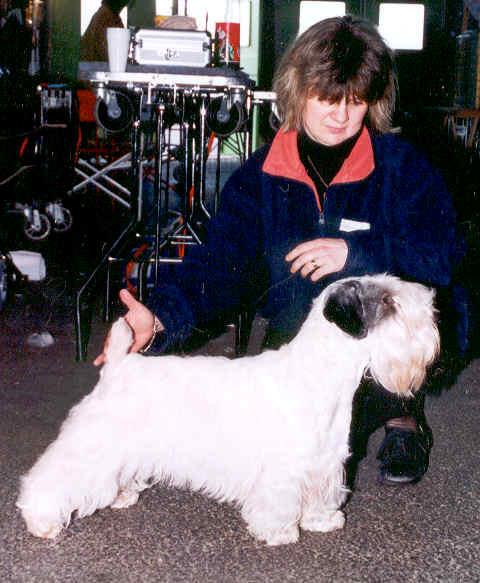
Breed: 211-n000058-Sealyham_terrier